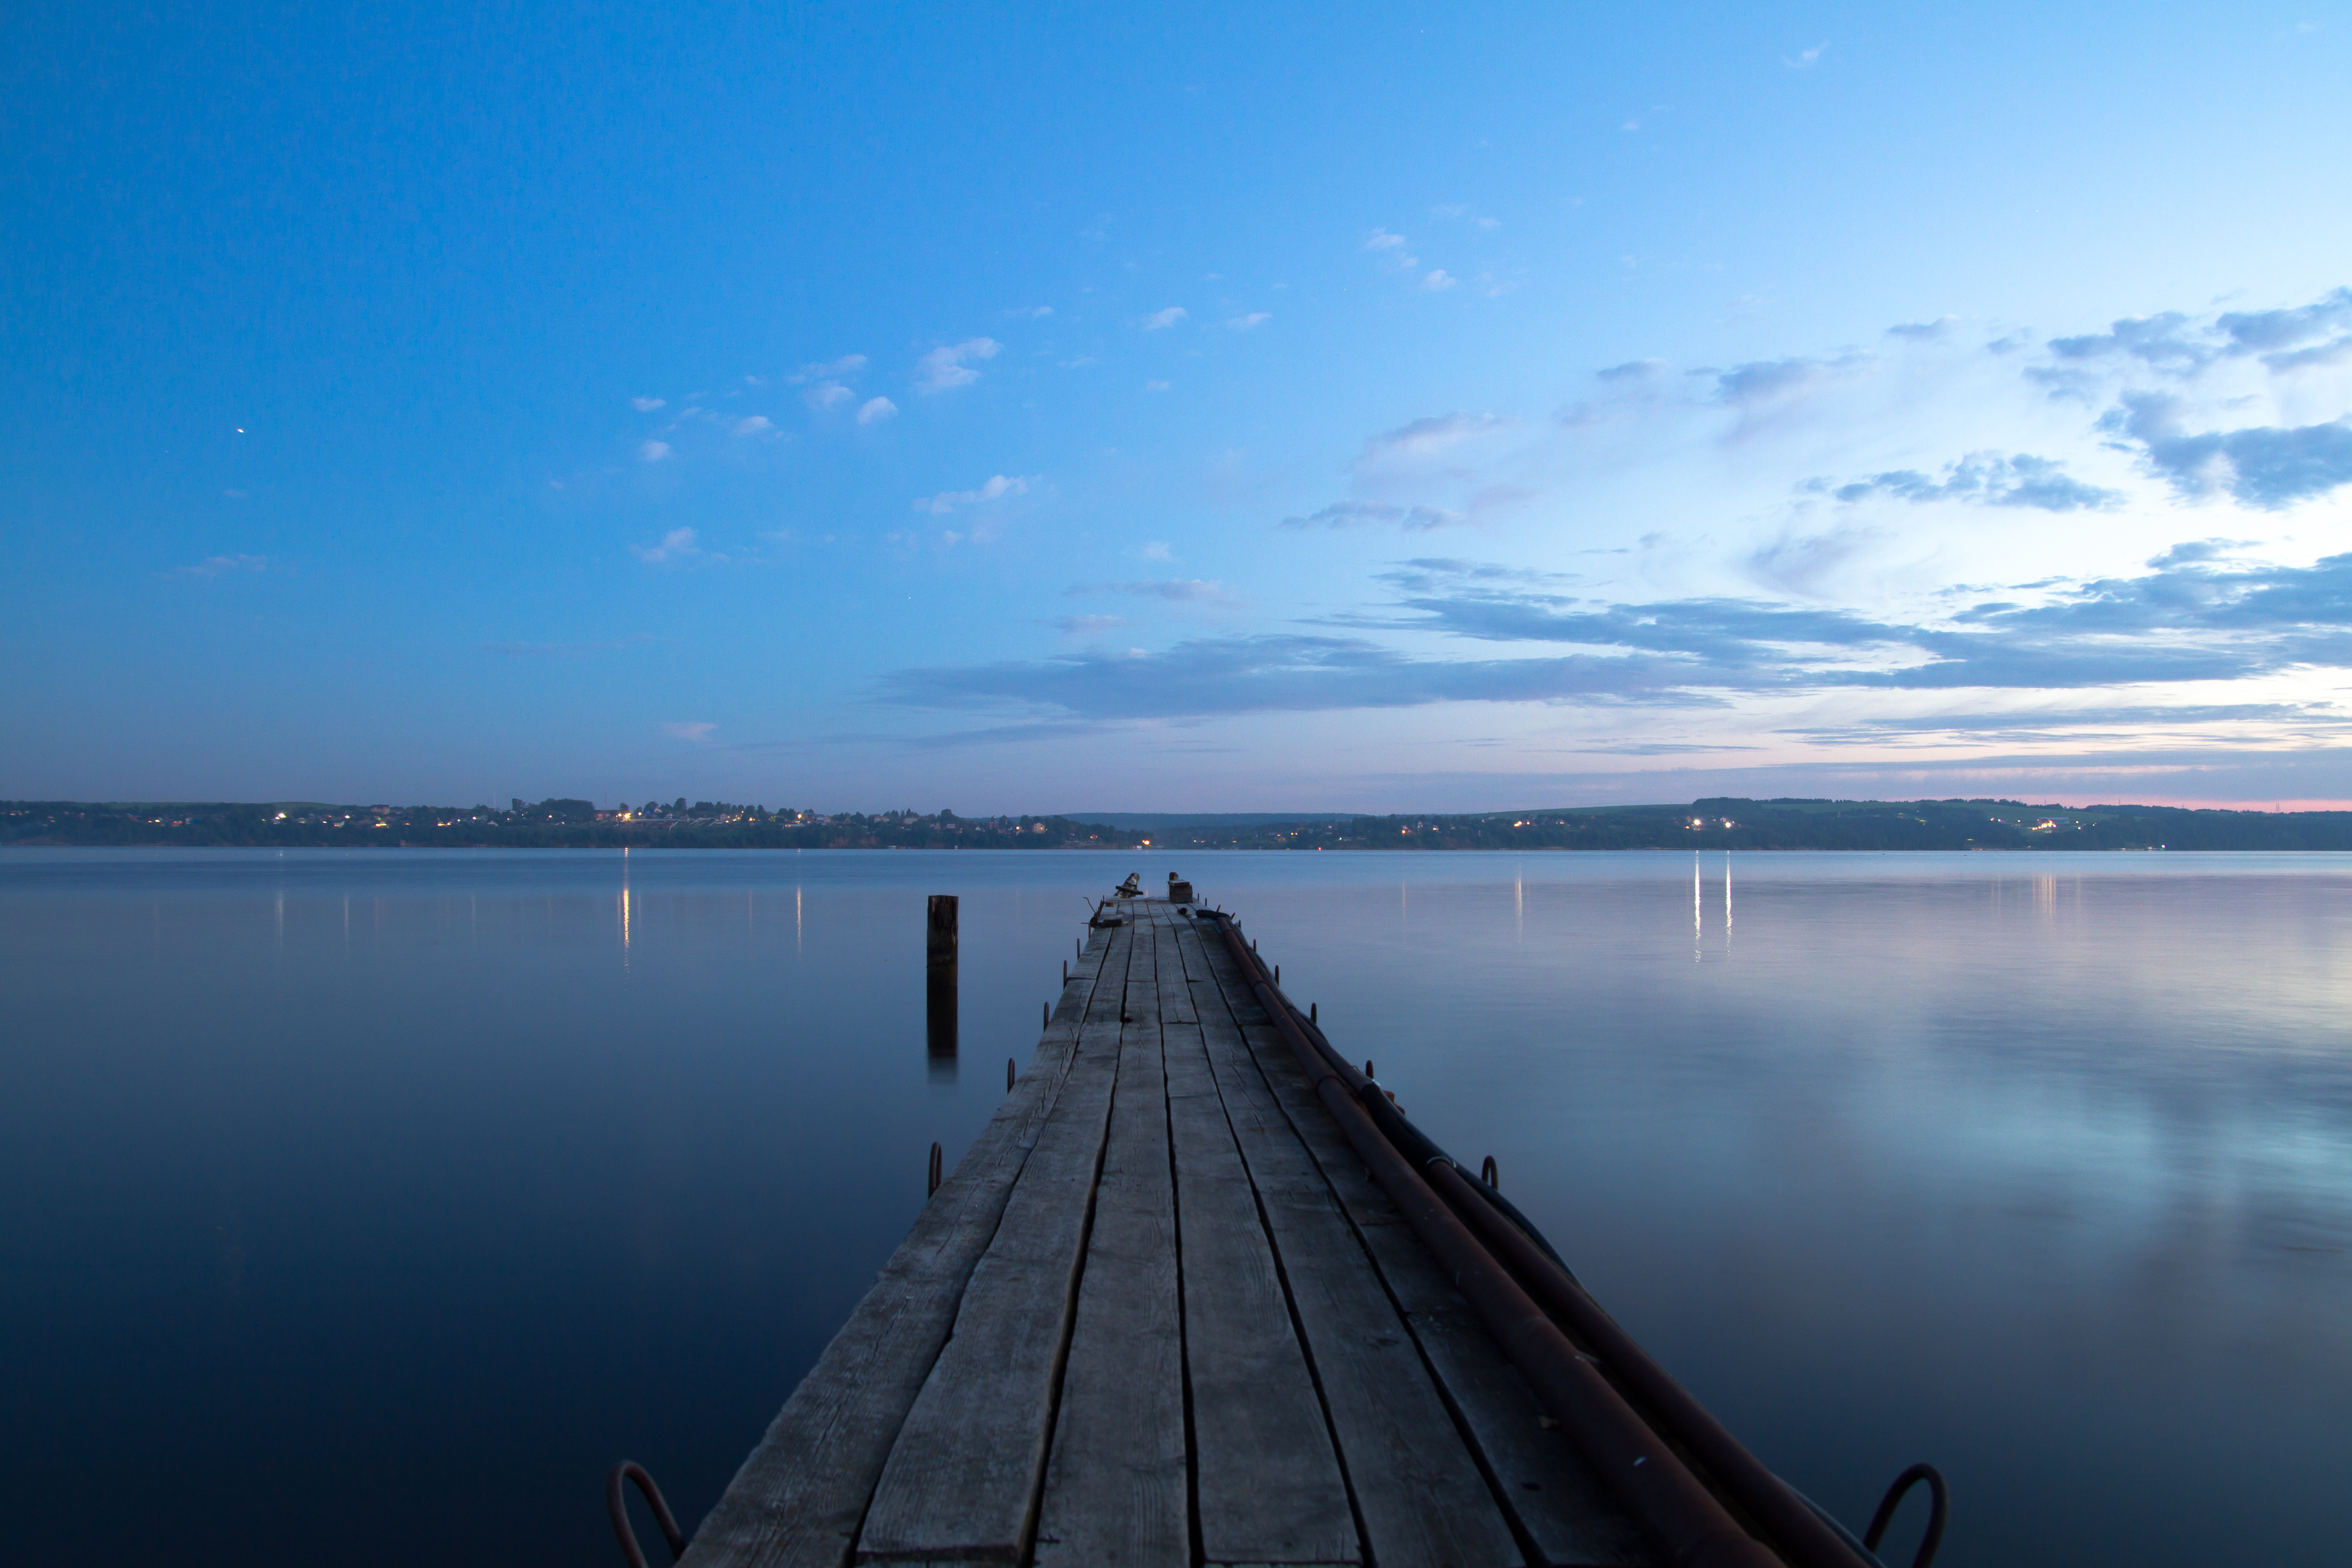
night, river, clouds, water, sky, horizon, calm, sea, cloud, reflection, pier, dock, fixed link, morning, lake, ocean, atmosphere, daytime, dawn, evening, water resources, reservoir, breakwater, dusk, inlet, loch, channel, wetland, sunrise